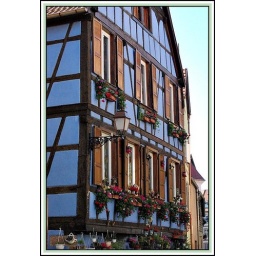
An Alsatian house in blue